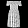
Label: Dress